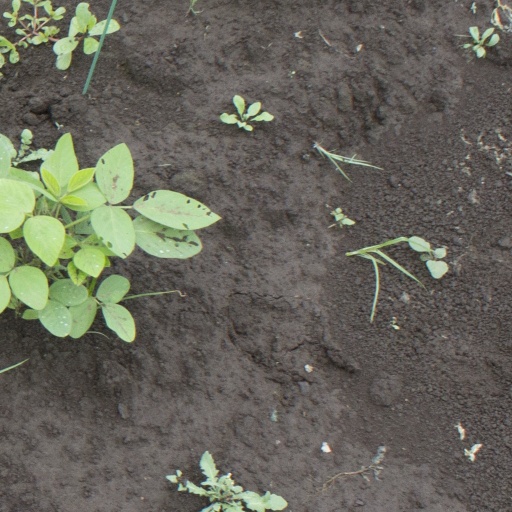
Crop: soybean